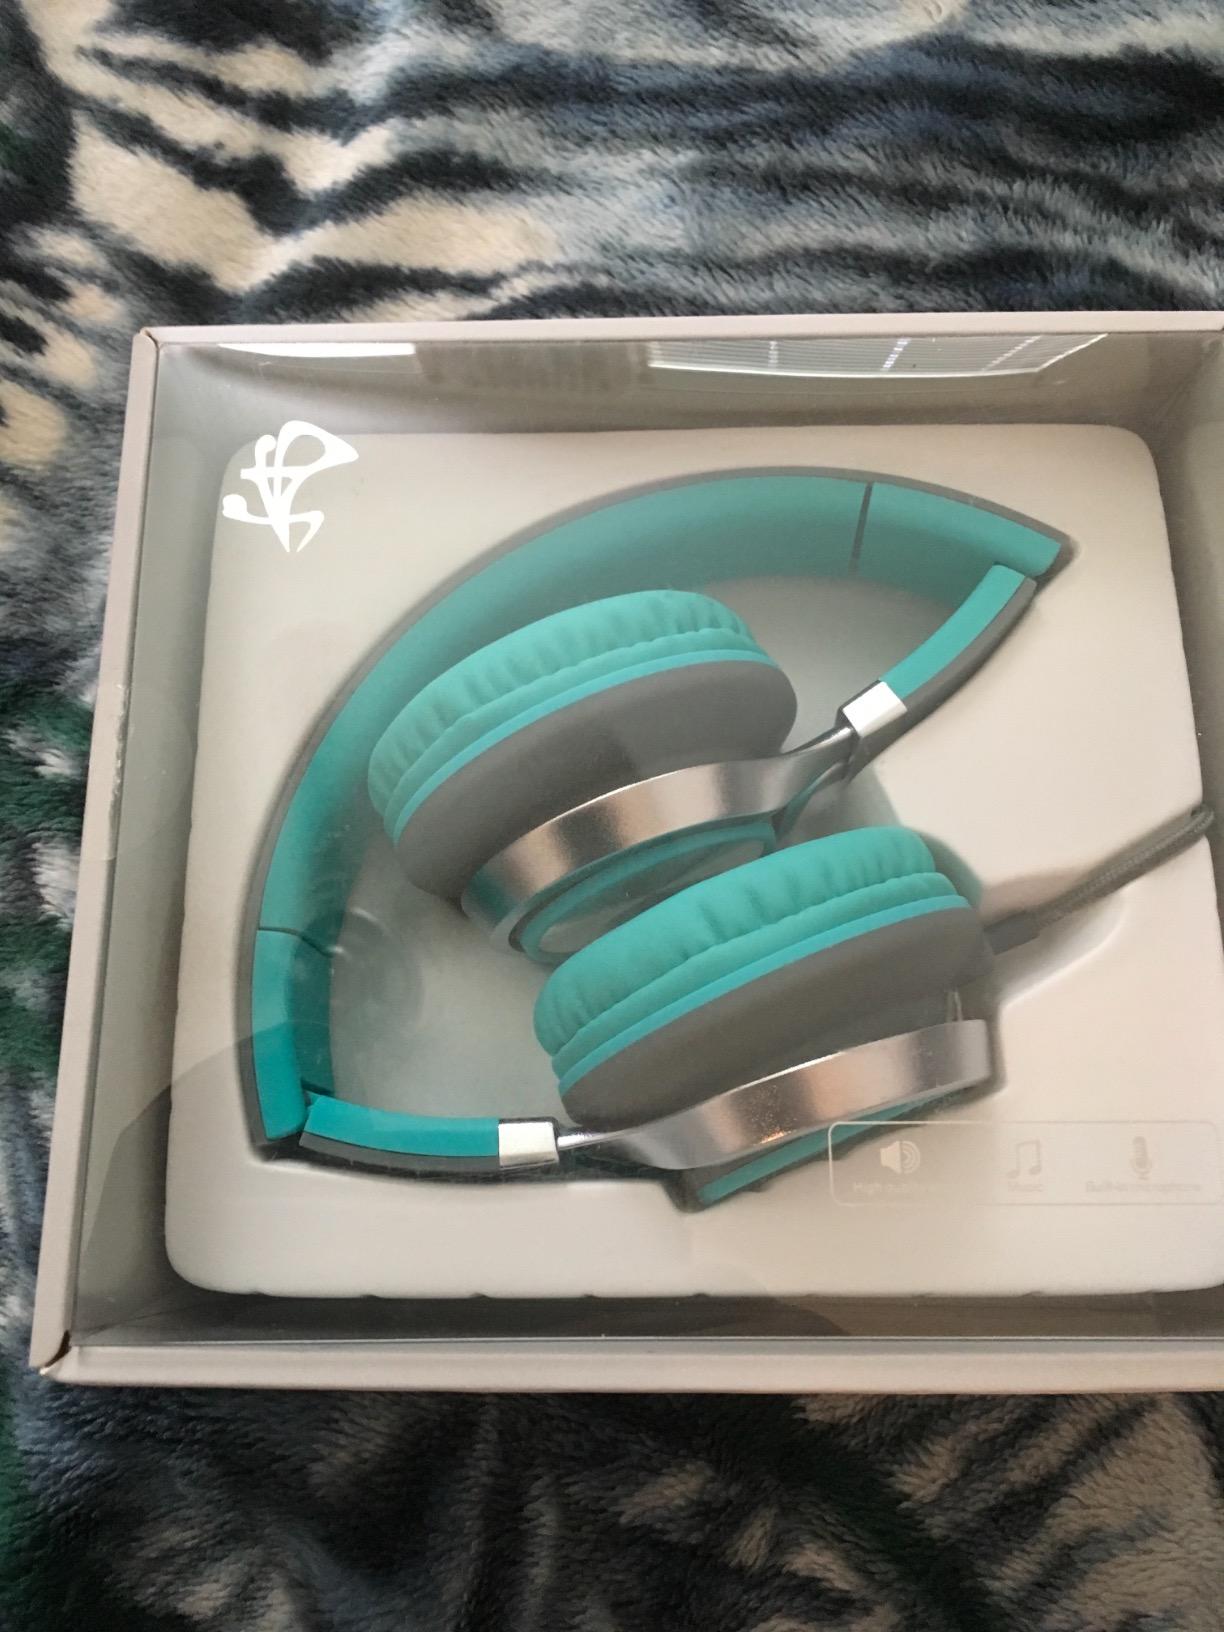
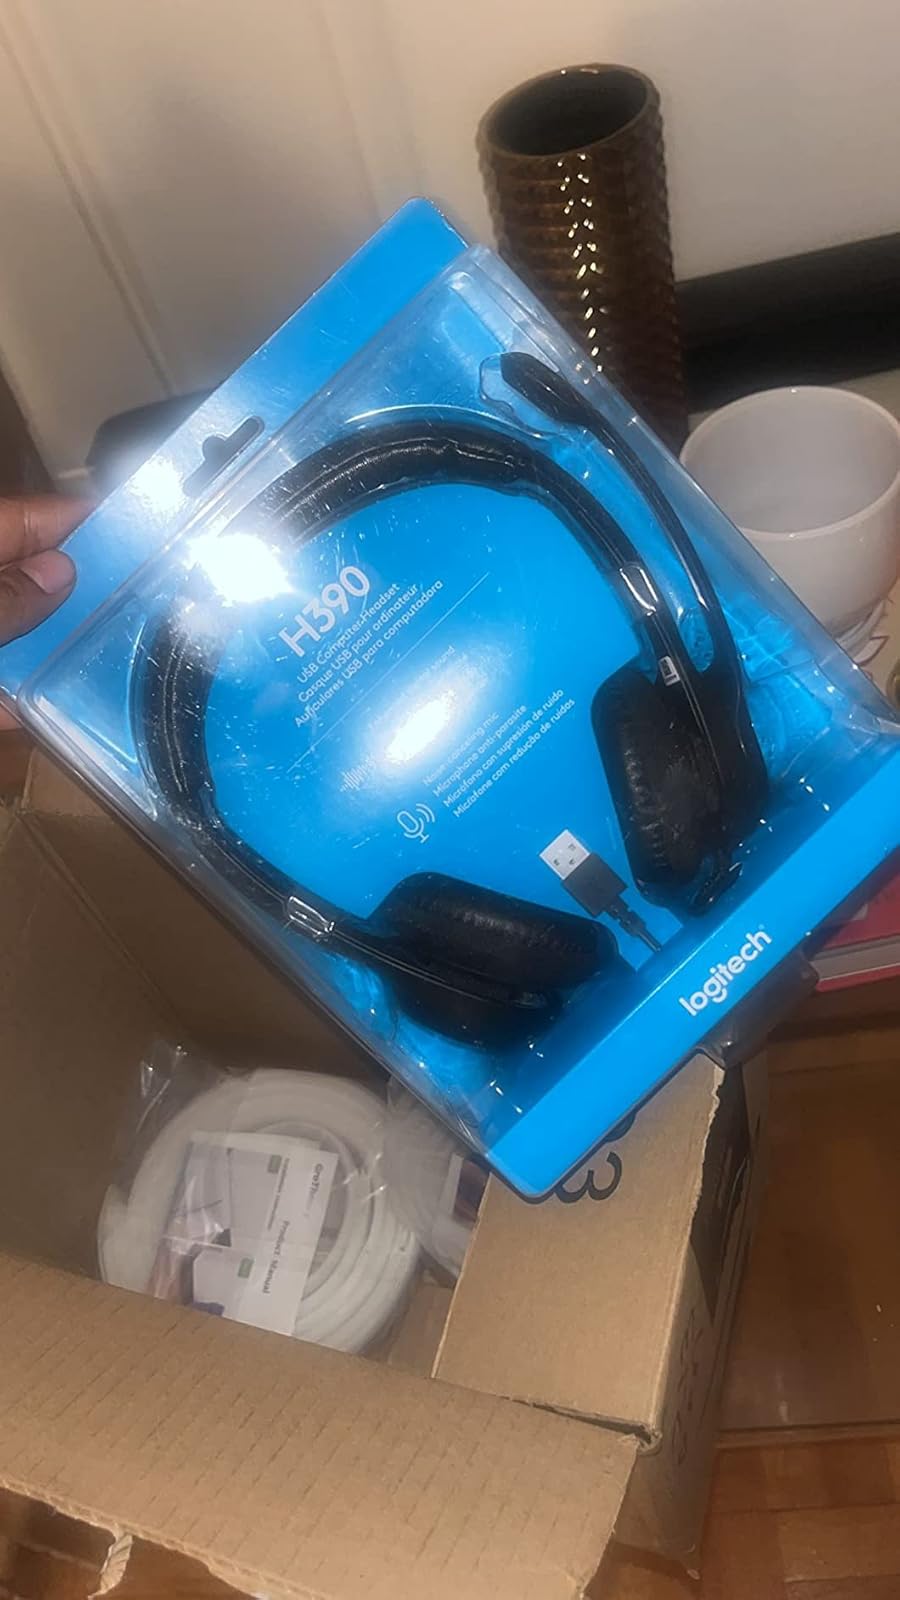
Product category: headphones
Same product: no